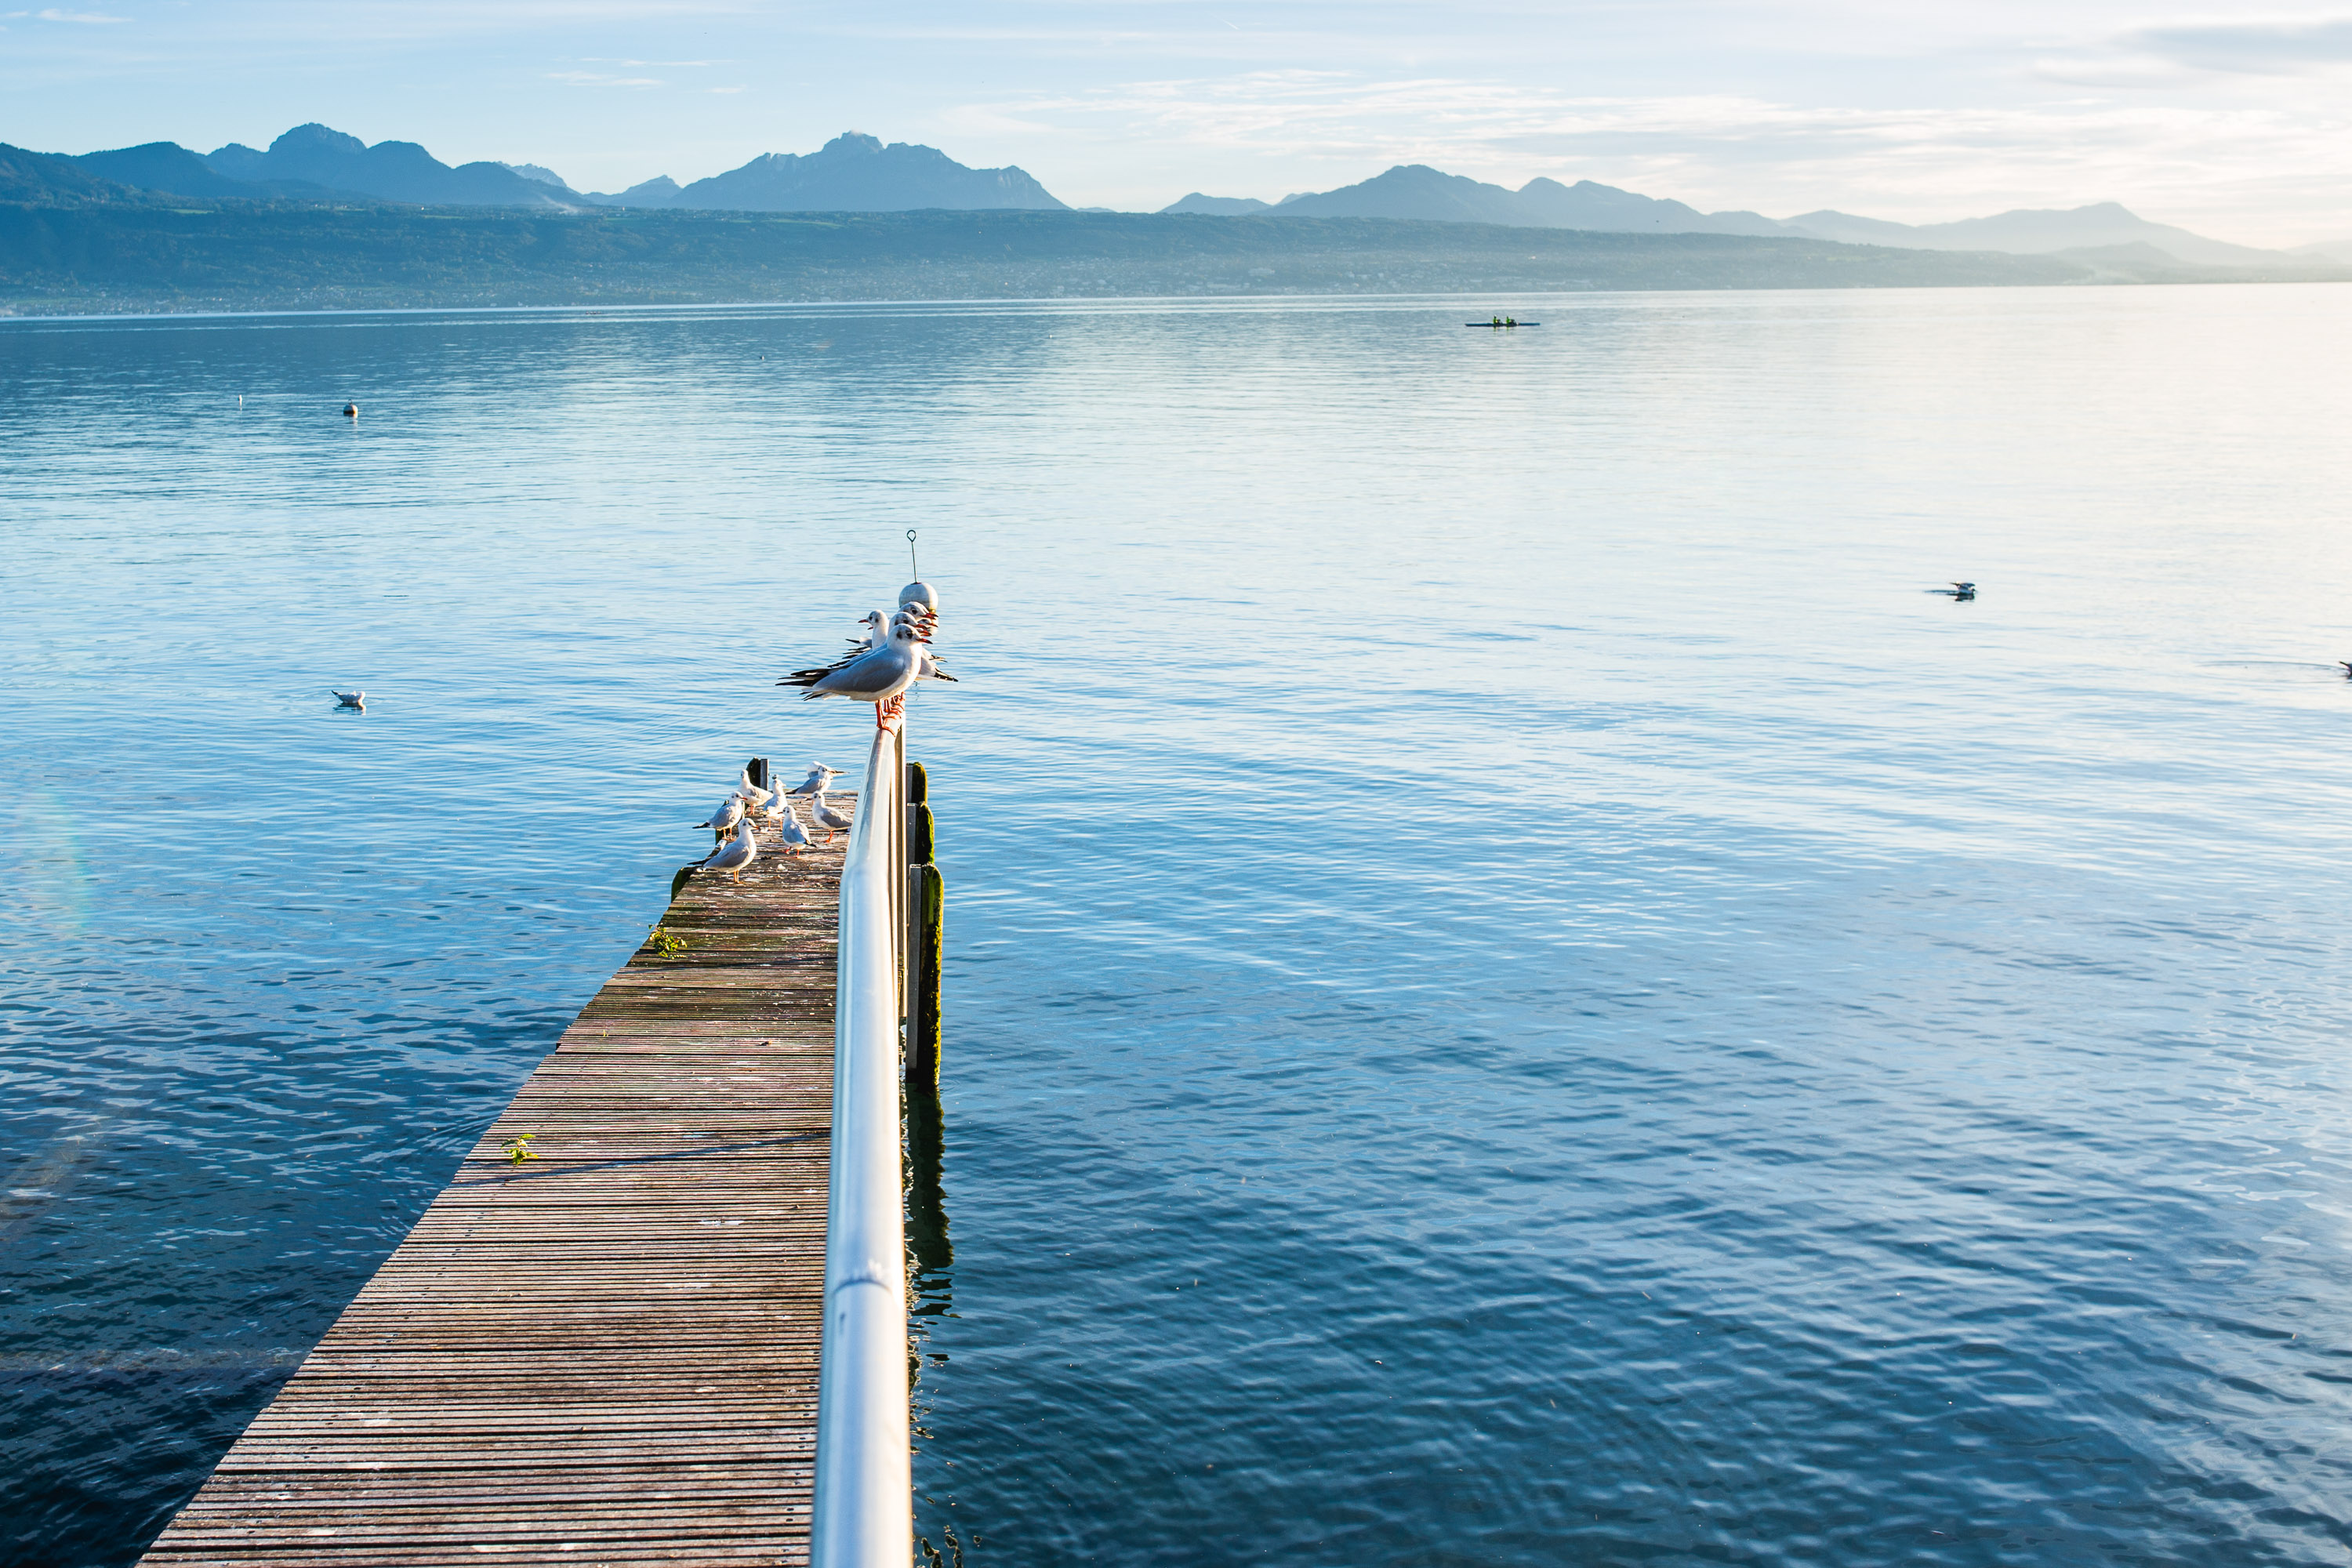
water, sky, blue, sea, ocean, lake, pier, sound, reflection, calm, dock, wave, seabird, cloud, horizon, summer, vacation, lake district, coast, bird, river, bridge, bay, mountain, charadriiformes, loch, tourism, water bird, nonbuilding structure, mountain range, inlet, boardwalk, evening